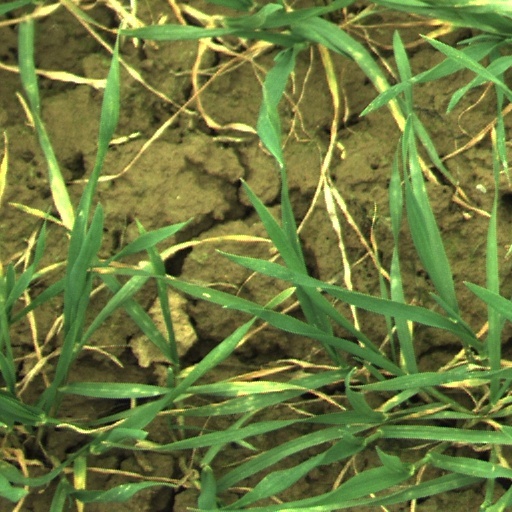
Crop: wheat